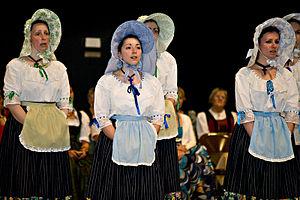
Le costume varie sur quelques éléments d'une personne à l'autre.
Les Pinaudrés est une association à but non lucratif de danse folklorique lorraine, et plus spécifiquement vosgienne, créée en 1959.